Daewangam Park

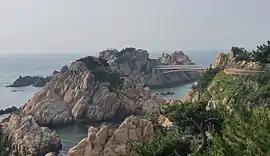
Daewangam Park(a day view)

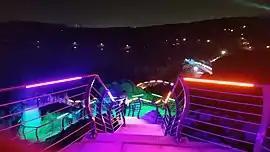
Daewangam Park(a night view)

Daewangam Park is a park in Ilsan, Dong District, Ulsan, South Korea. The total area covers , and there is a sand field in Ilsan Beach next to the park. Daewangam Park is famous for its lighthouse the guidance of the 'Ulgi'. From the entrance to the park to the lighthouse, there is a 600-meter-long pine forest spanning. On the beaches of Daewangam Park, there are huge boulders of rock formations that look like prehistoric dinosaur fossils are lying down. At the end of the park, there is Daewangam. Daegwanggyo Bridge, which connects land and Daewangam, was built and donated by Hyundai Heavy Industries Co. in 1995.